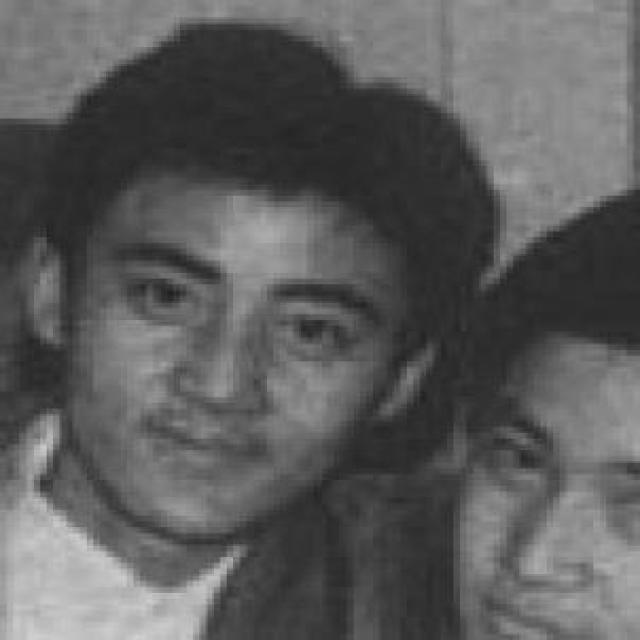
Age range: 13-20